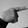
ASL letter: G